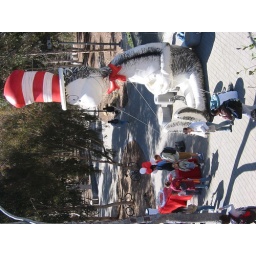
cat in the hat